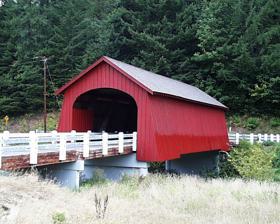
Building: Fisher School Bridge
Country: United States of America
Year built: 1919
United States historic place Fisher School Bridge U.S. National Register of Historic Places Fisher School Bridge over Five Rivers Location of the bridge in Lincoln County, Oregon Show map of Oregon Fisher School Bridge (the United States) Show map of the United States Coordinates 44°17′29.8″N 123°50′28.3″W / 44.291611°N 123.841194°W / 44.291611; -123.841194 Built 1919 (1927) Built by Otis Hamer Architectural style Howe truss MPS Oregon Covered Bridges TR NRHP reference No. 79002105 Listed November 29, 1979 The Fisher School Bridge is a covered bridge in Lincoln County in the U.S. state of Oregon . The 72-foot (22 m) Howe truss structure crosses a stream called Five Rivers near the rural community of Fisher in the Central Oregon Coast Range . Previously closed to vehicles, the bridge was renovated on a new foundation adjacent to the original position. The bridge takes its name from Fisher Elementary School, now a private property just across Crab Creek Road. Alternatively, the bridge is sometimes called Five Rivers Bridge . It is the only remaining covered bridge in the Five Rivers basin. Former covered bridges within 2 miles (3 km) of Fisher were the Buck Creek Bridge (1924) and the Cascade Creek Bridge (1927), both 36 feet (11 m) long. Conflicting county records give the date of construction as either 1919 or 1927, but the county's official date is 1919. Features include semi-elliptical portal arches, ribbon windows under the eaves , and flared side walls. The structure was added to the National Register of Historic Places in 1979. Scheduled for demolition in the 1970s after replacement by a concrete bridge, the Fisher School Bridge was preserved by the local community with the aid of Lincoln County. In 1998, an inspection showed that the bridge had become unsafe and would need to be demolished or renovated. A federal grant obtained in 2001 with help from the Oregon Department of Transportation paid for most of the renovation, including new floor beams, deck, siding, roof, and other components, as well as red paint. More recently, cedar shingles and siding were restored to match the historic materials. See also List of bridges documented by the Historic American Engineering Record in Oregon List of bridges on the National Register of Historic Places in Oregon List of Oregon covered bridges References